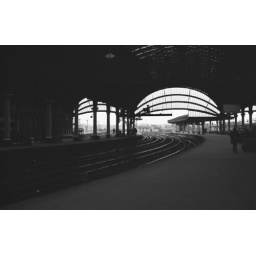
Not a train in sight but still York station's curving roof &amp;amp; trackwork is full of interest.